Morelos

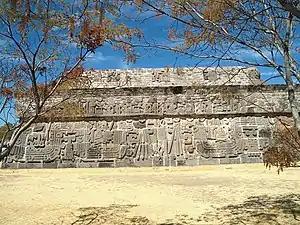
Temple of the Feathered Serpent, Xochicalco

Historian Ward Barrett considers that the "region now known as Morelos has a physical unity sufficient to define and set it in strong contrast to other regions of Mexico." Much of this definition comes from its geography, which is a basin into which abundant water flows. The arrival of the Spanish shifted agriculture from subsistence maize production and cotton cultivation to sugar cane and the refining of such into sugar in nearby mills. This system would remain more or less intact until the Mexican Revolution.